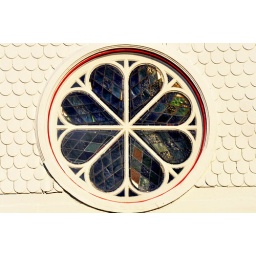
Stained glass window in All Saints Episcopal Church in Round Lake, New York.